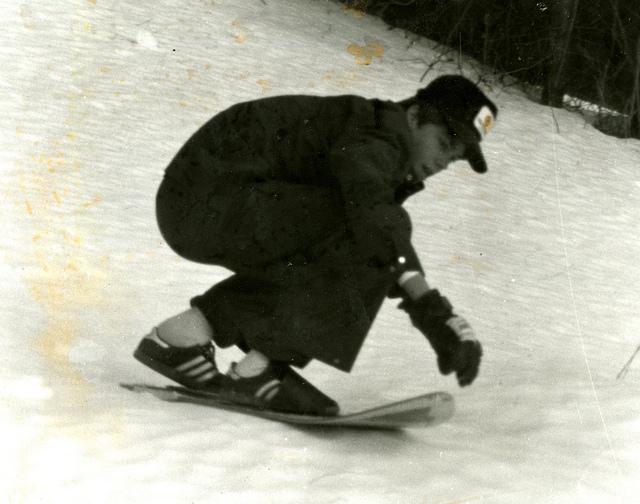
Young snowboarder crouching during downhill run on ski slope.